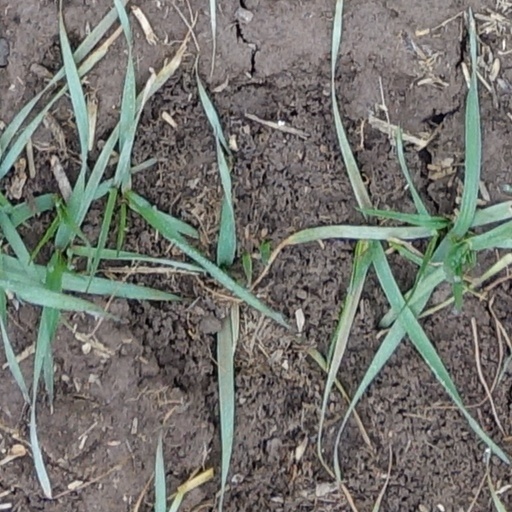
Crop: wheat